Sara Caswell

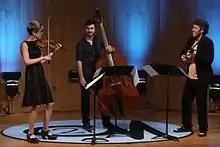
Caswell with 9 Horses (l-r) Caswell, Andrew Ryan, Joseph Brent

Born into a musical family in Bloomington, Indiana, Caswell studied classical violin with Josef Gingold, but from an early age she became interested in jazz and learned from Indiana University professor David Baker, violinist John Blake Jr., and trumpeter Patrick Harbison.